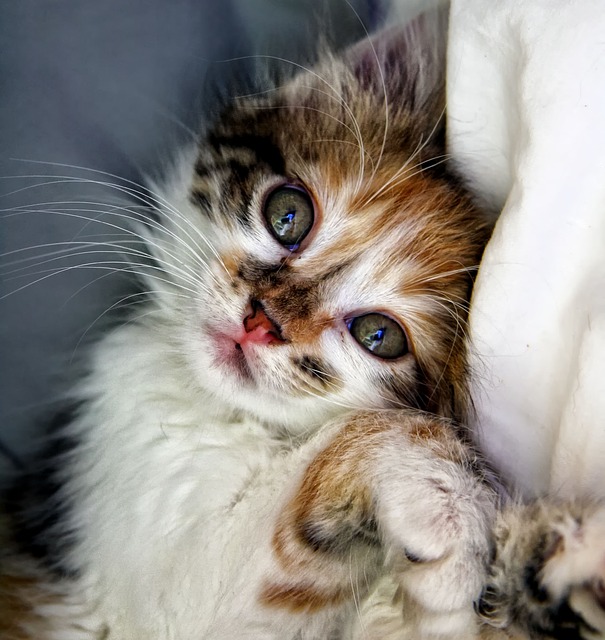
Label: gatto